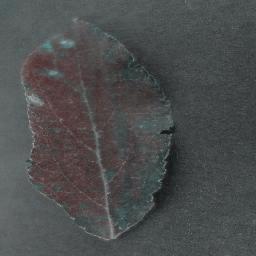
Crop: apple
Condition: cedar_rust